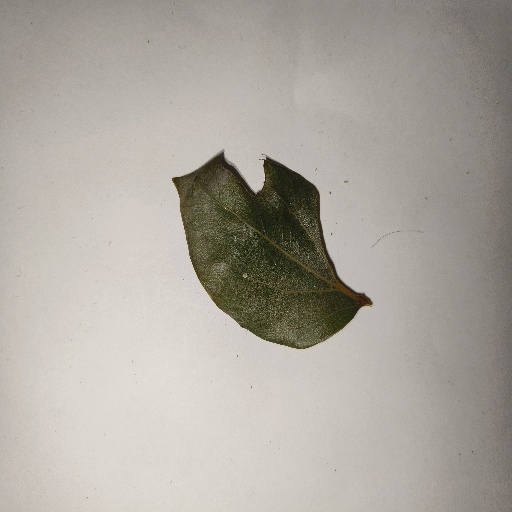
Species: Camphor
Leaf condition: Shot Hole